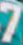
Number: 7